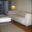
Label: couch